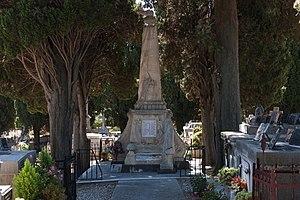
Monument aux morts - Archives départementales de l’Hérault - FRAD034-2458W-Peret-00001
Péret est une commune française située dans le département de l'Hérault en région Occitanie.